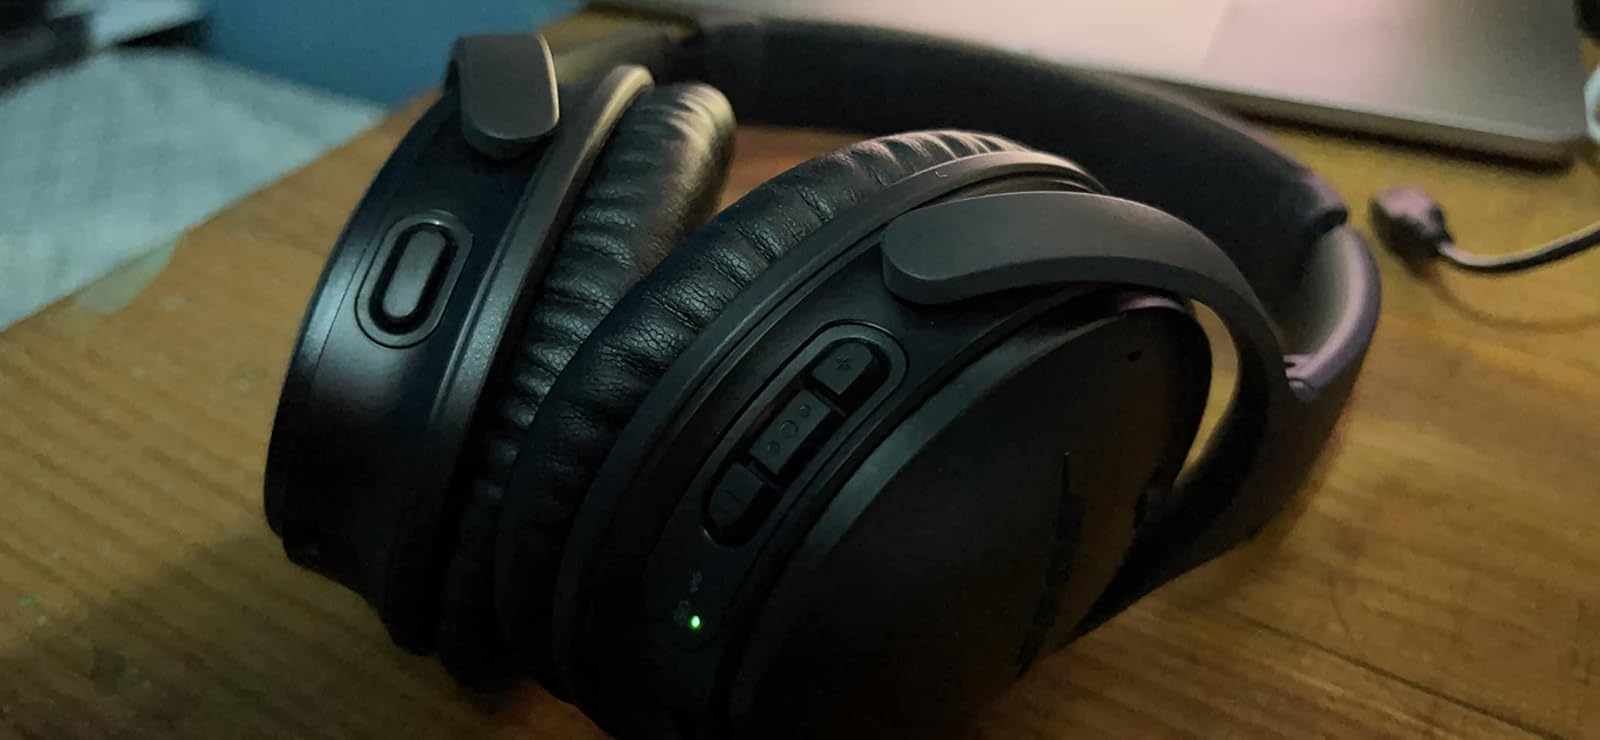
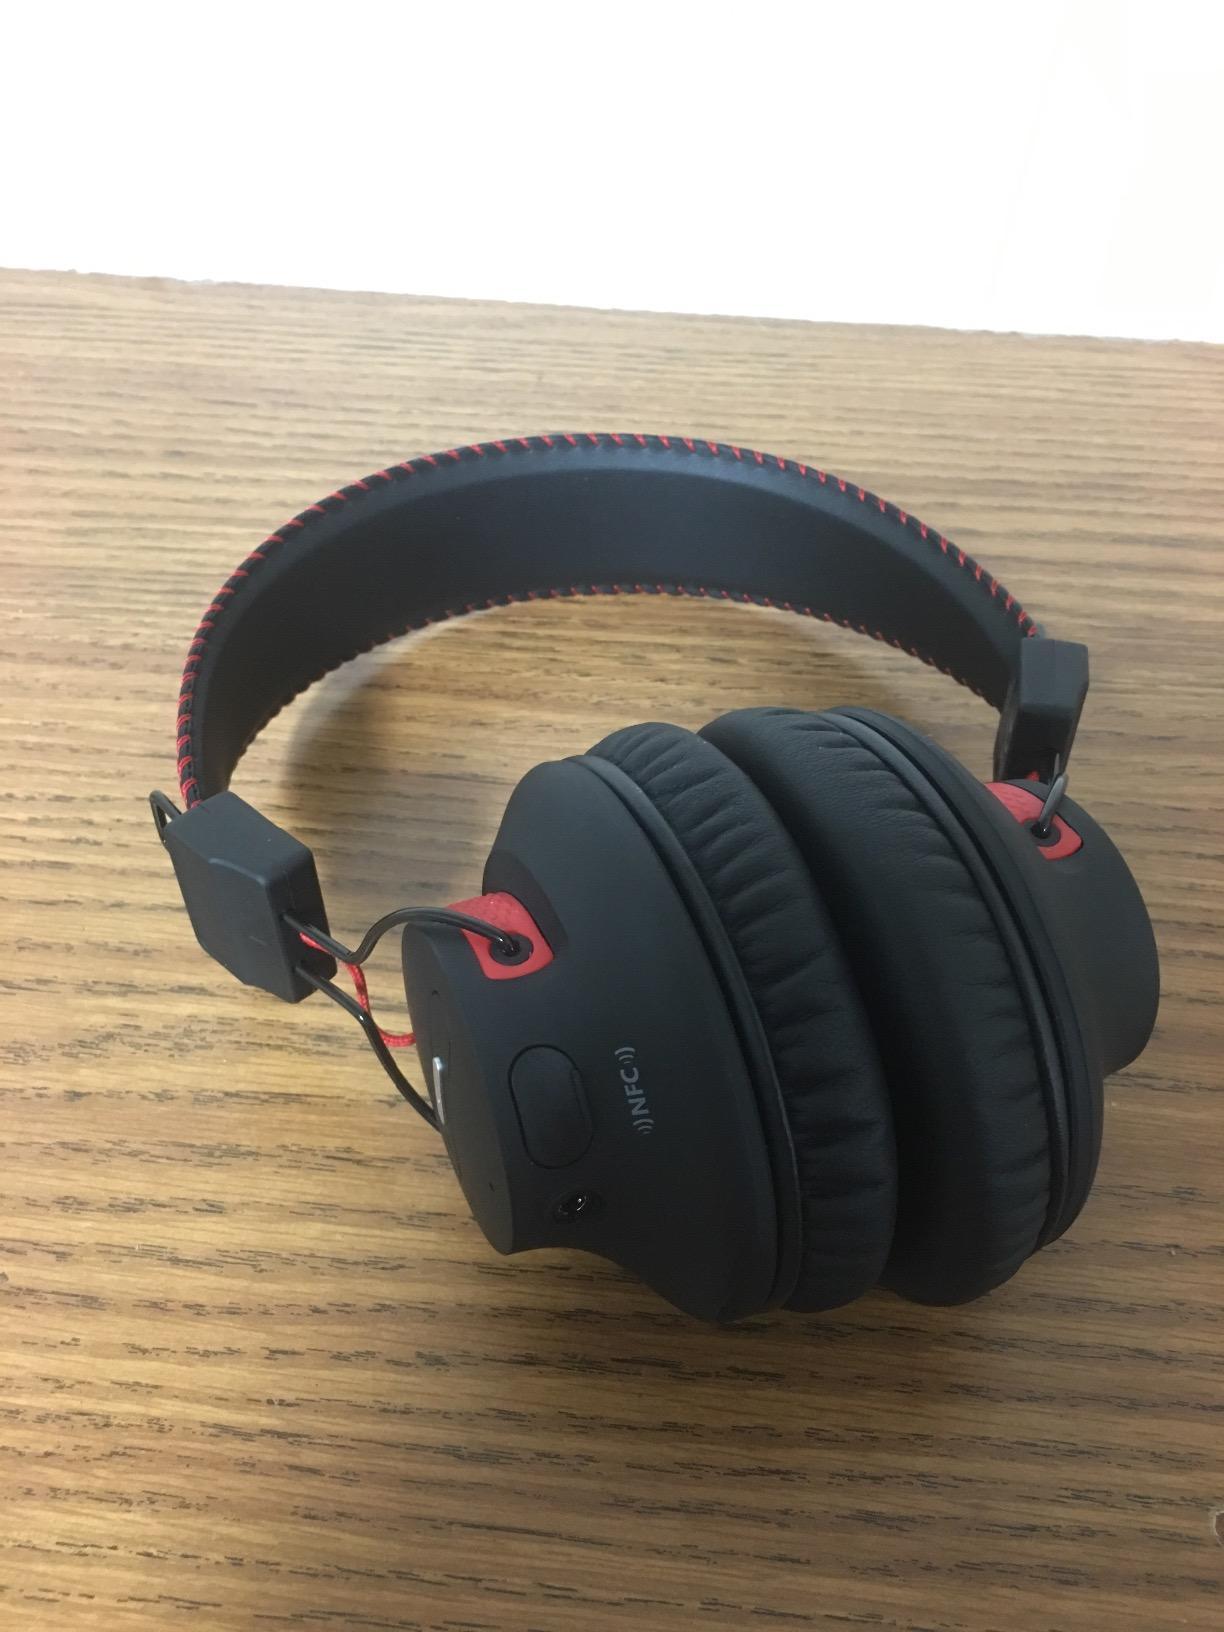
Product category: headphones
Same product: no